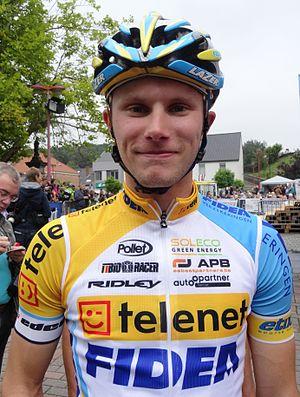
Reportage photographique réalisé le mercredi 27 août à l'occasion du départ de la Druivenkoers Overijse 2014 à Huldenberg, Belgique.
Corné van Kessel, né le 7 août 1991 à Veldhoven, est un coureur cycliste néerlandais, membre de l'équipe Circus-Wanty Gobert.
La saison 2014 de l'équipe cycliste Telenet-Fidea est la douzième de cette équipe.